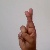
The image shows a hand gesture representing the letter 'R' in Indian Sign Language.